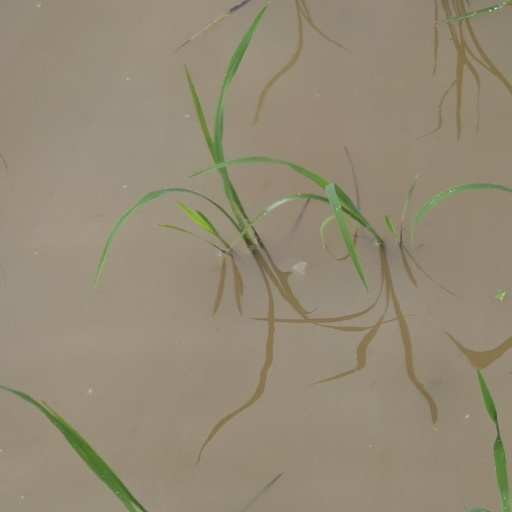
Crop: rice